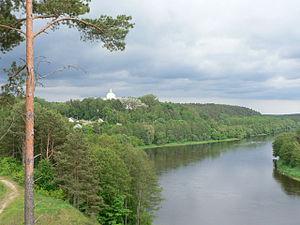
Le parc national de Dzūkija se situe en Lituanie en Dzūkija sur les bords du Niémen.